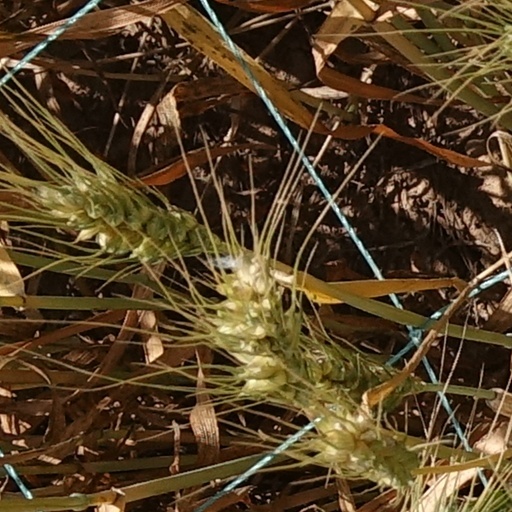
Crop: wheat